Composers' Quarter, Copenhagen

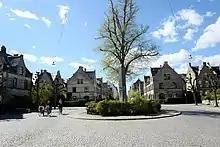
Garden with Ulrik and Melchior memorial

The Composers' Quarter is surrounded by the streets Thomas Laubs Gade, Edvard Griegs Gade, Hornemangade, Østerbrogade and Landskronagade. The houses are built in yellow brick with bands of red brick. Properties with street-facing gables are mixed with more common houses featuring dormer windows to provide variation along the long, straight streets.